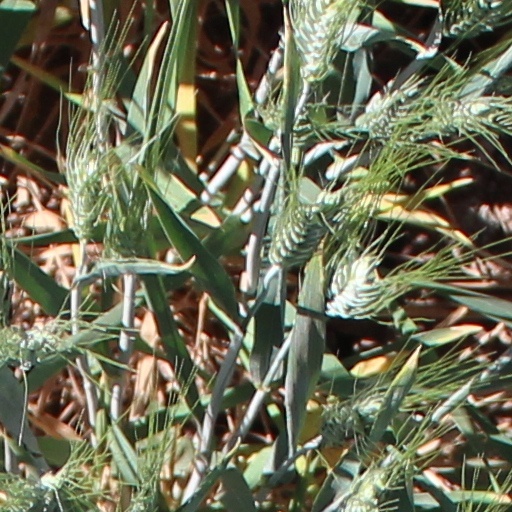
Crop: wheat